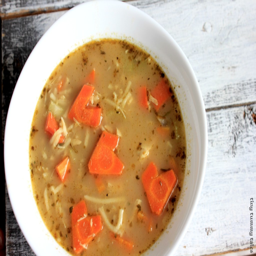
quick and healthy slow cooker chicken noodle soup .